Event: Nepal Earthquake
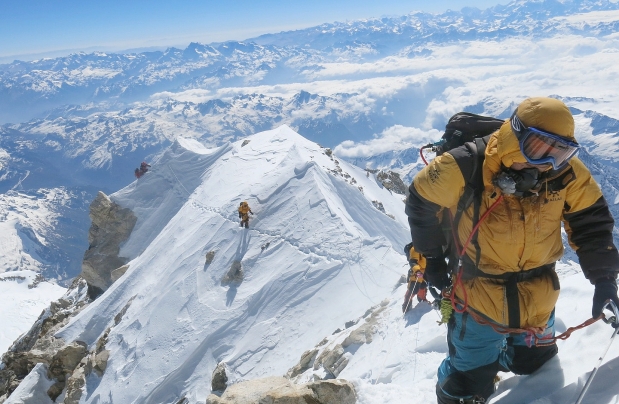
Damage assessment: no_damage